Mehtap Ar

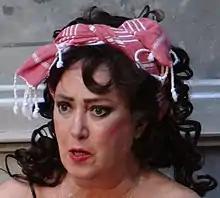

Mehtap Ar (6 April 1956 – 10 April 2021) was a Turkish actress who appeared in over 50 films and TV series.